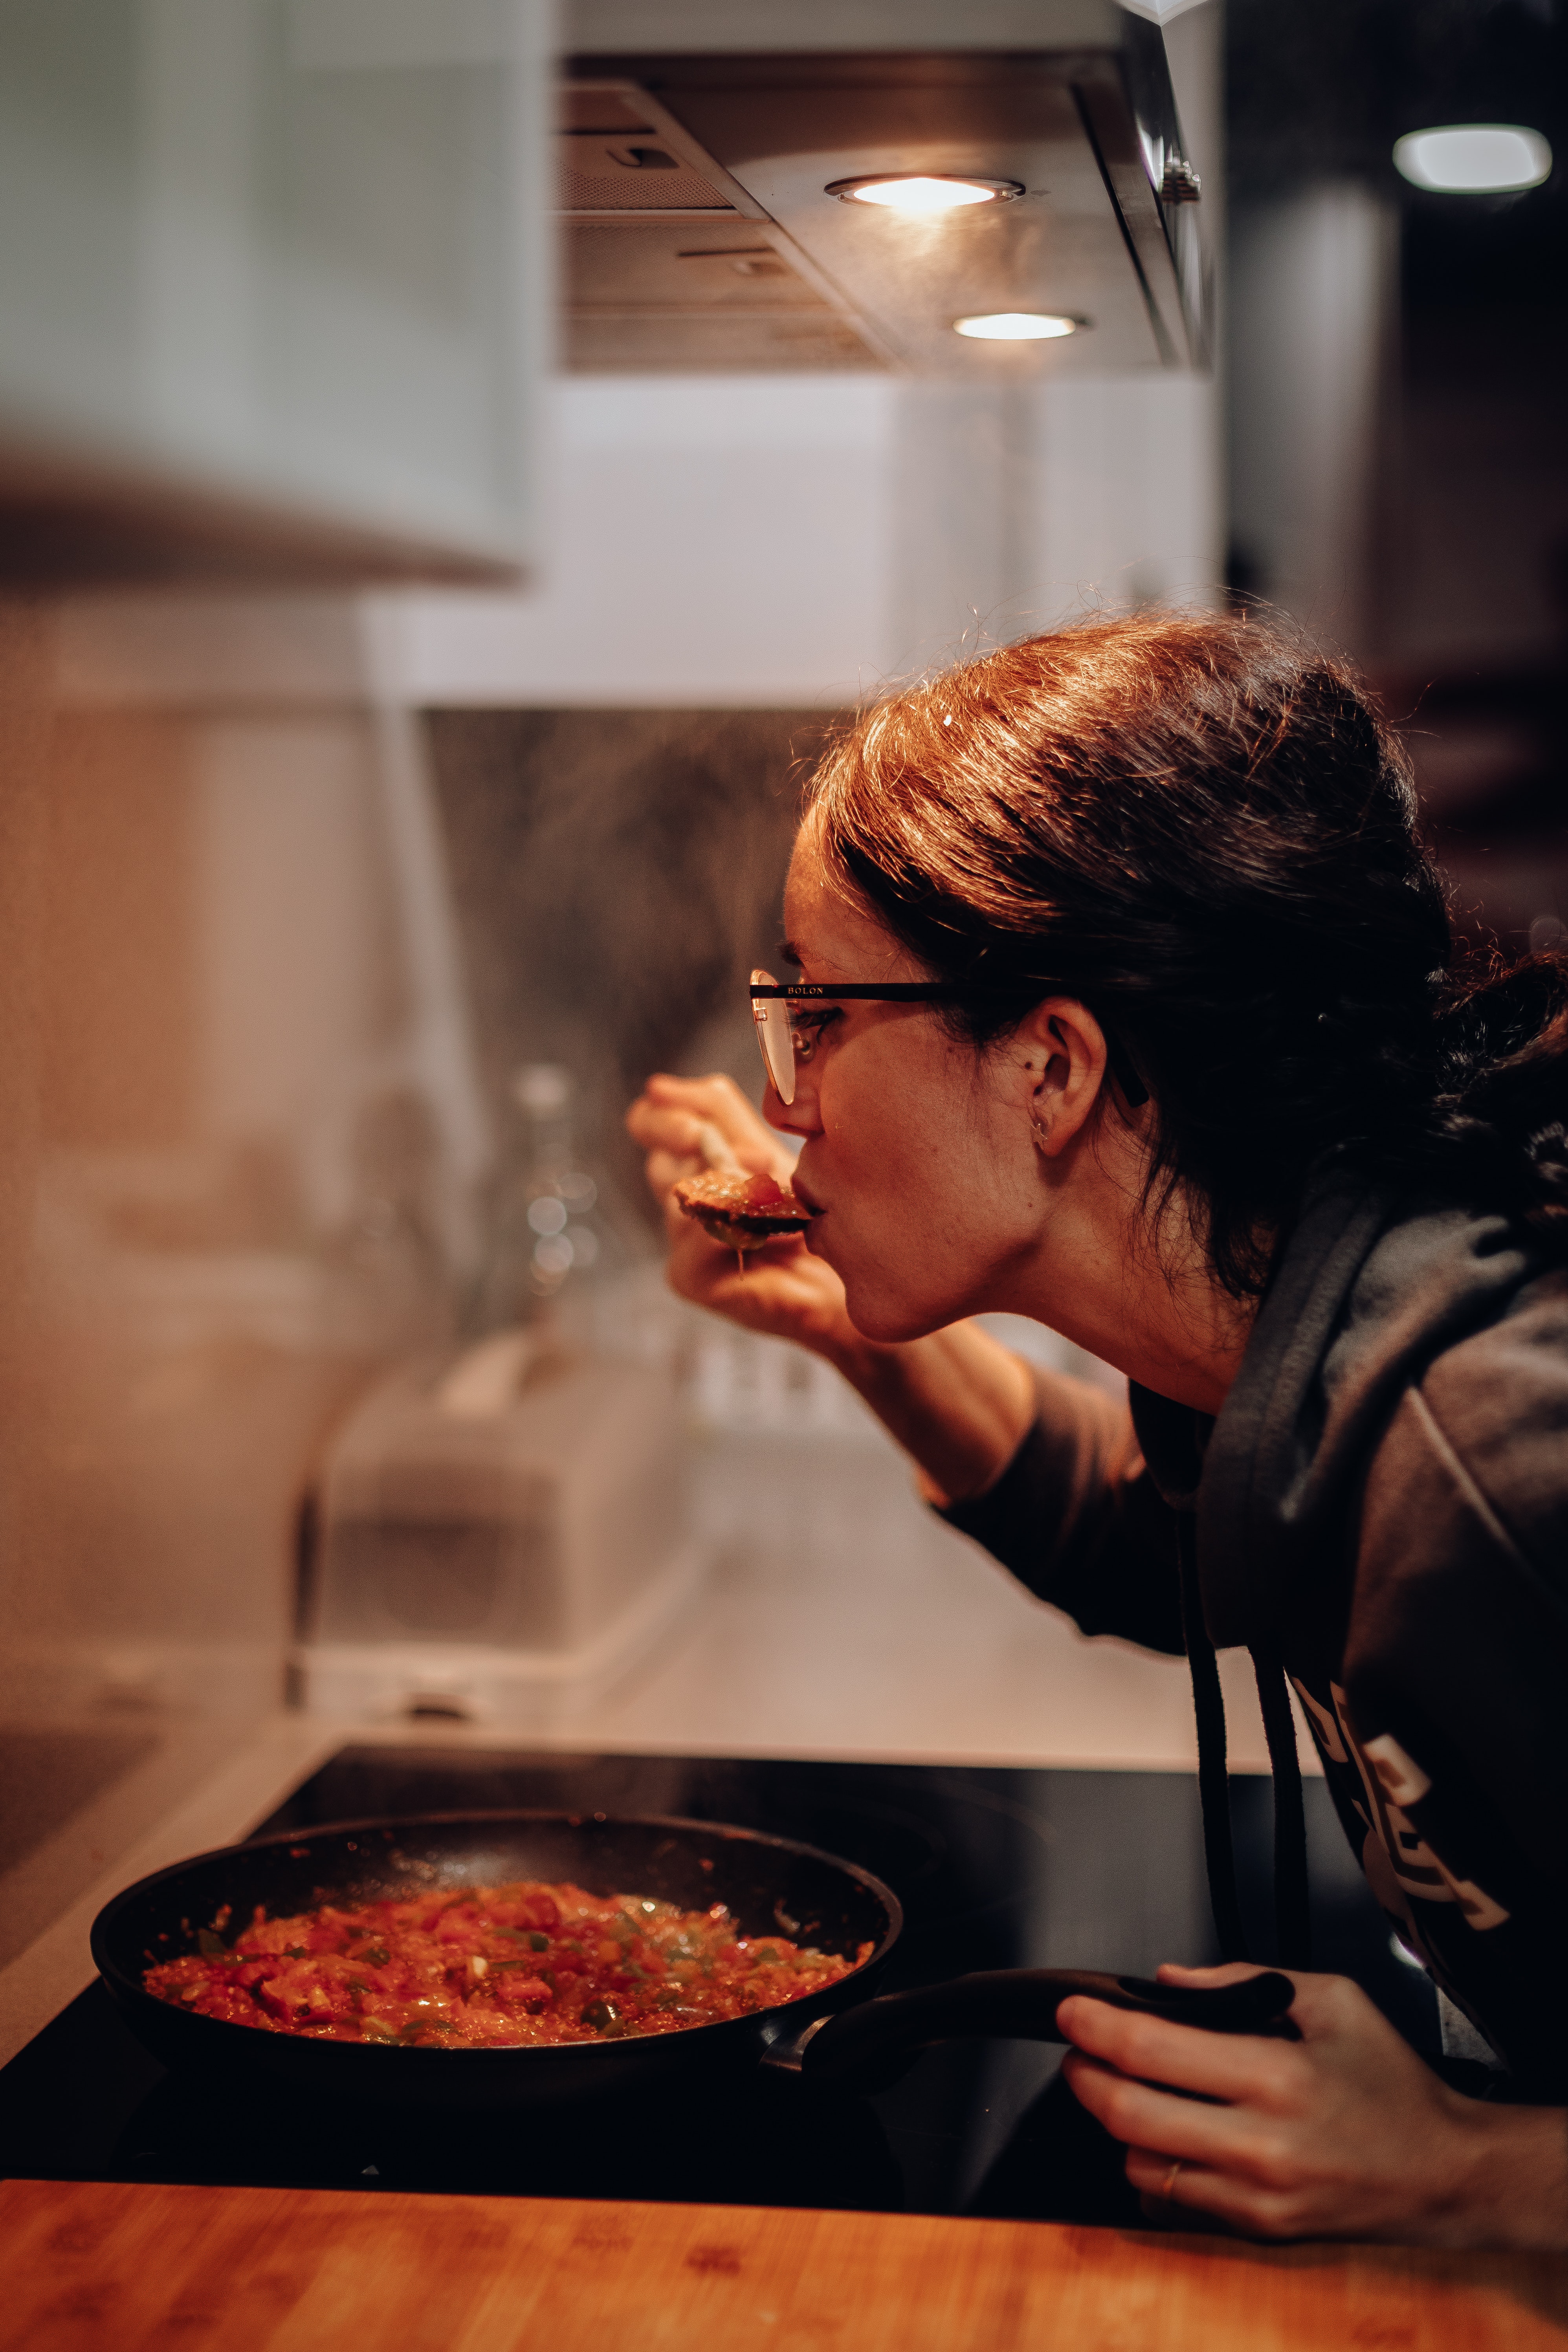
food, dish, cuisine, cooking, cookware and bakeware, meal, cook, recipe, comfort food, eating, flesh, supper